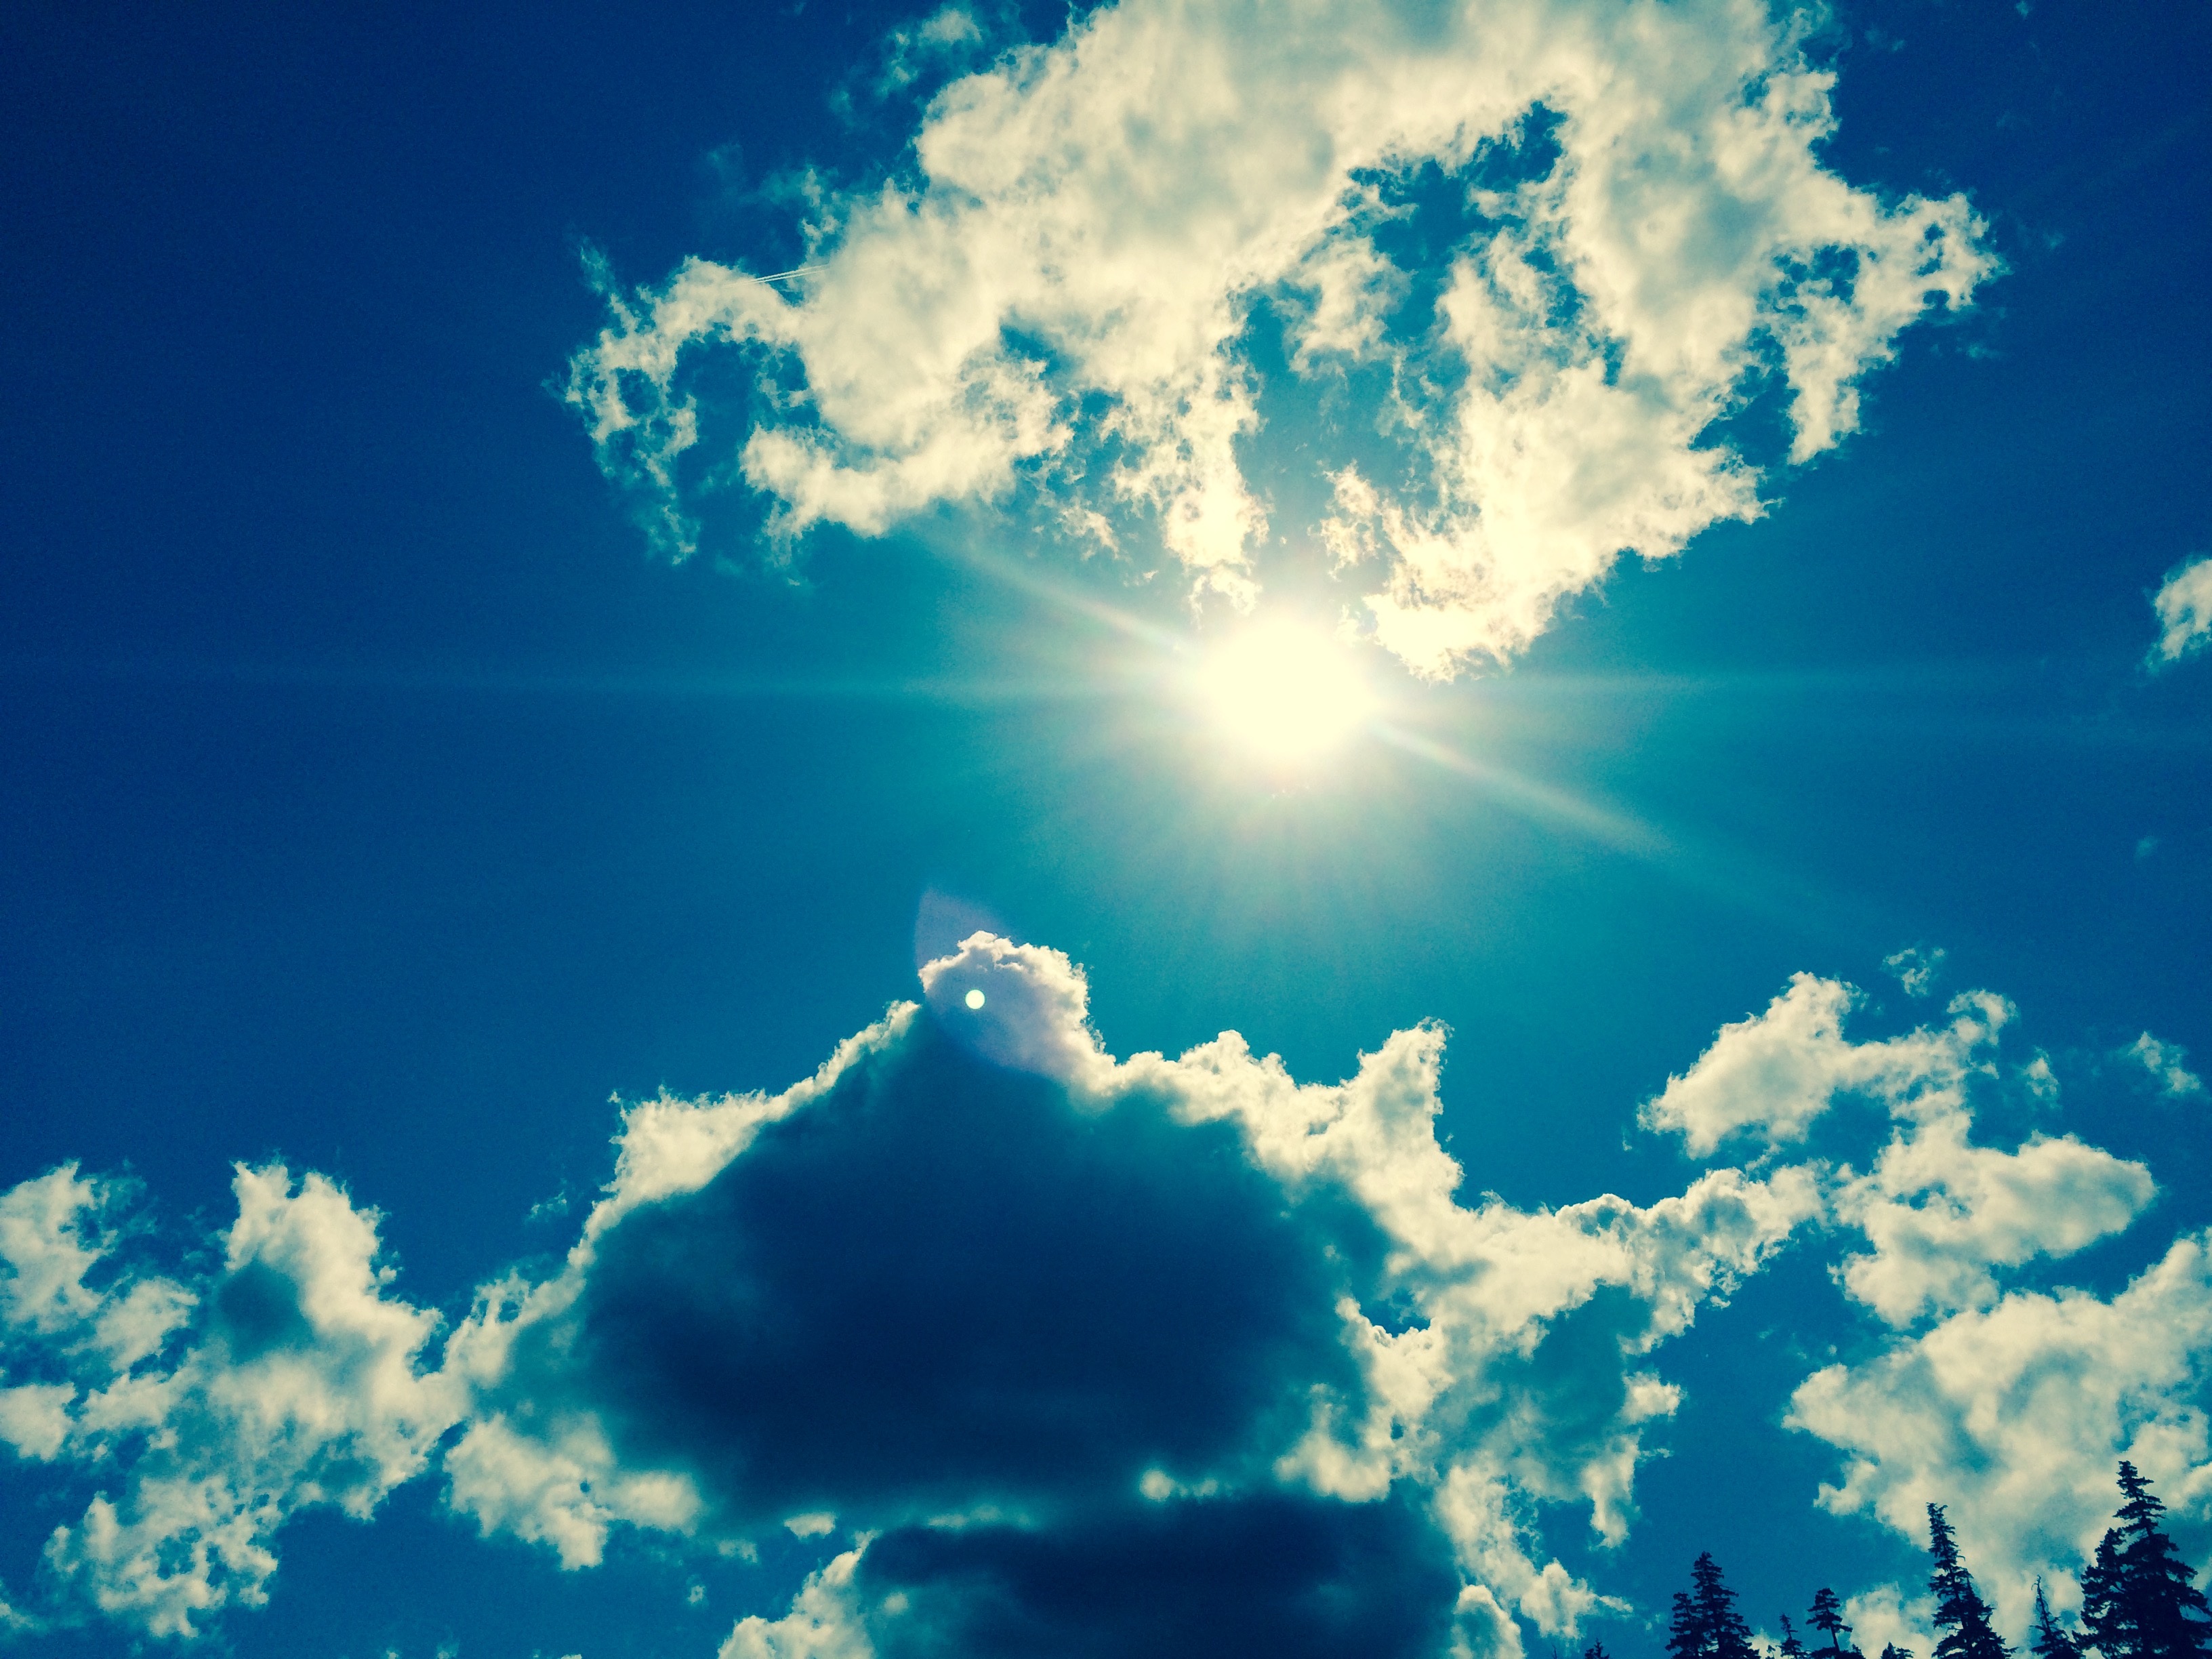
nature, horizon, light, cloud, sky, sun, sunlight, atmosphere, summer, daytime, environment, cumulus, blue, freedom, cloudscape, outdoors, sunny, bright, day, astronomical object, meteorological phenomenon, atmosphere of earth, computer wallpaper